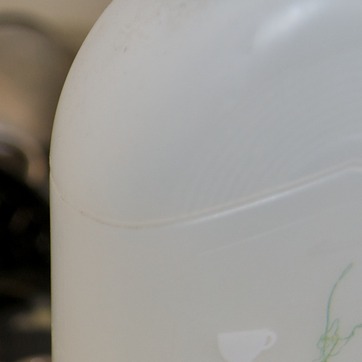
Material: plastic